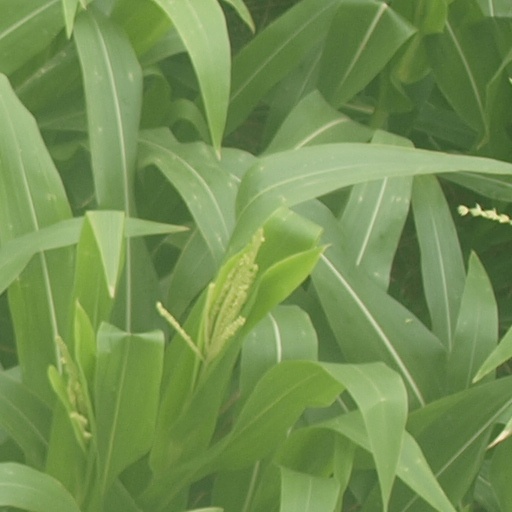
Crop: maize; corn